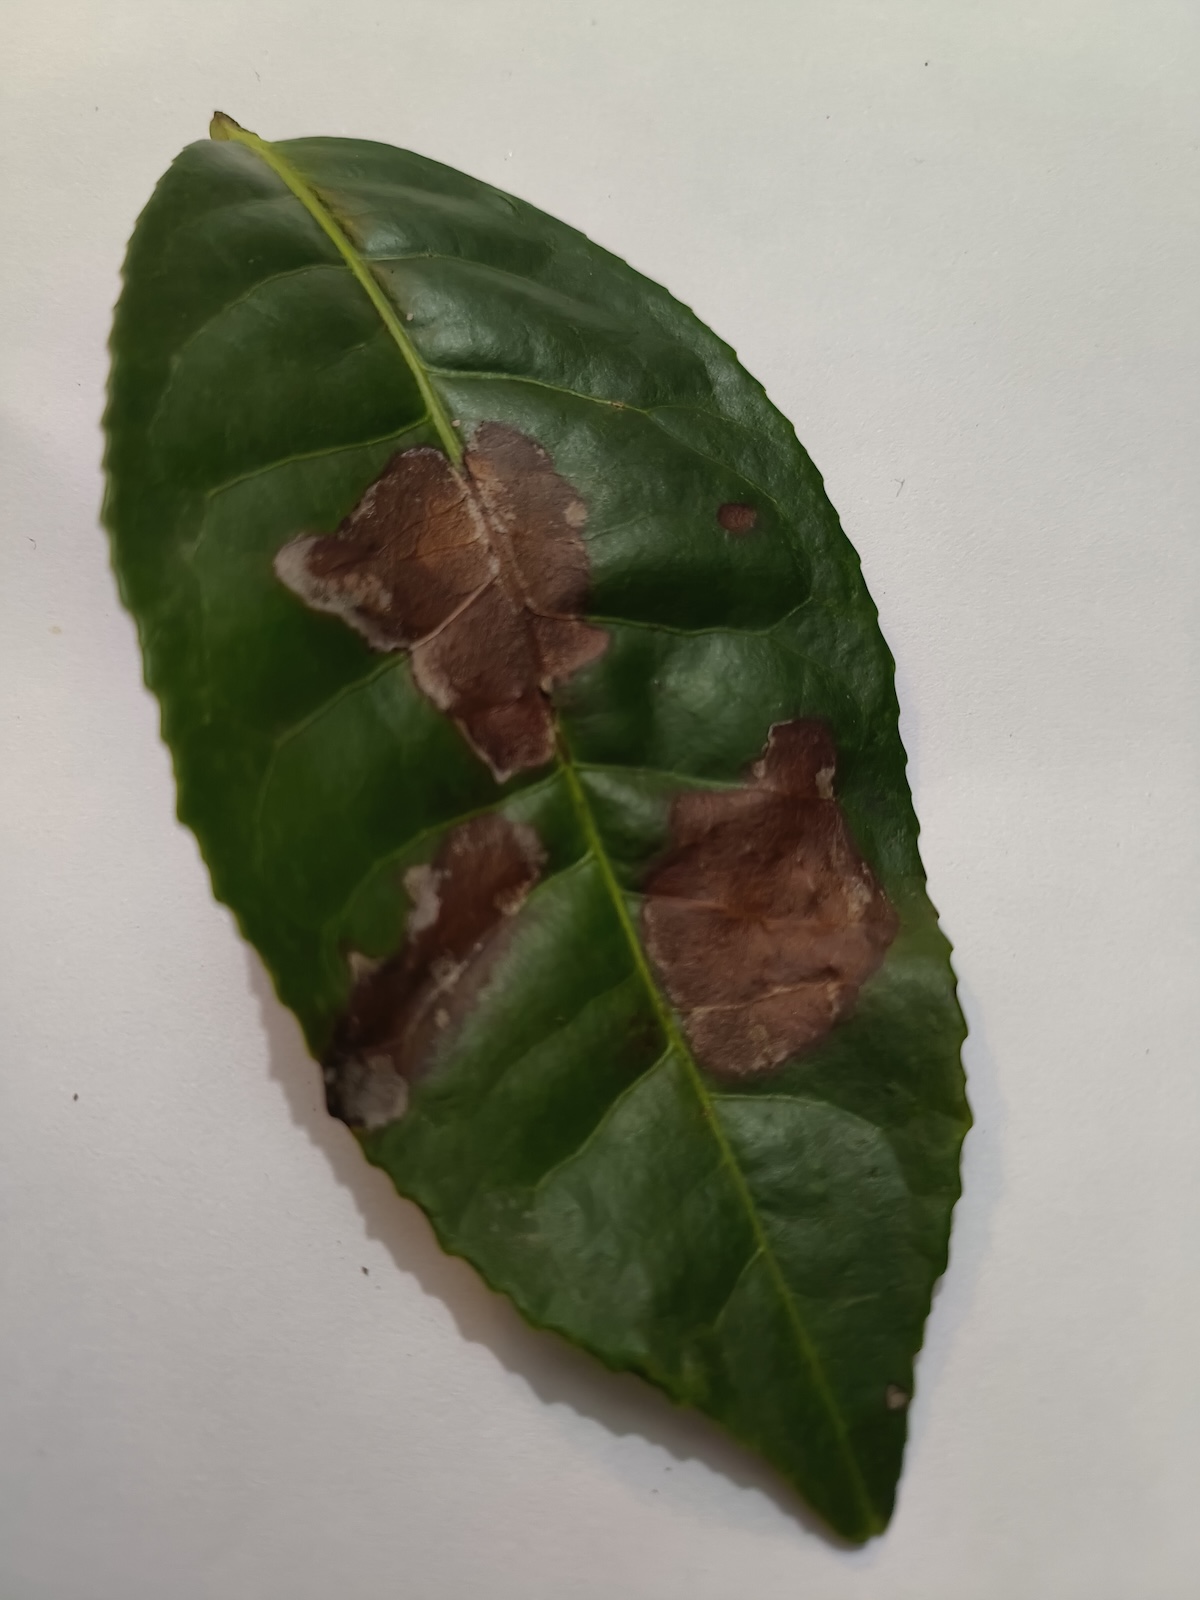
Label: Gray Blight